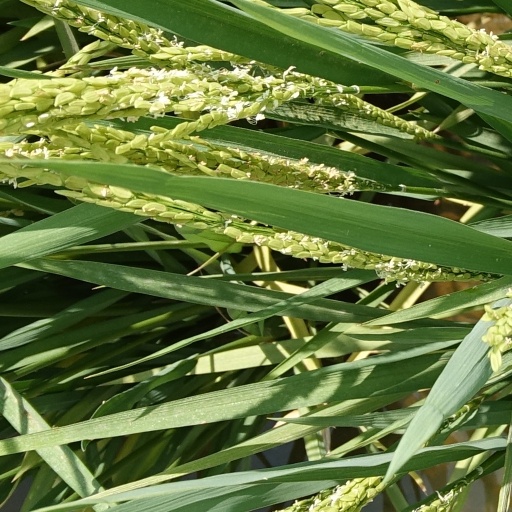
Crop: rice